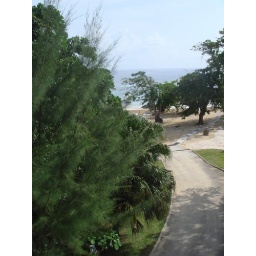
Another view of the beach area from our balcony in A36